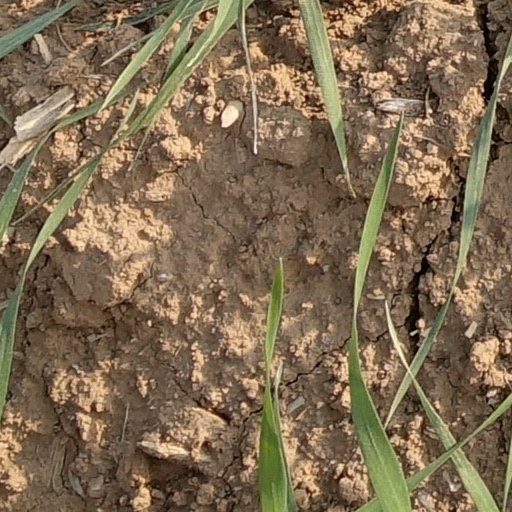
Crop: wheat